List of Tour de France general classification winners

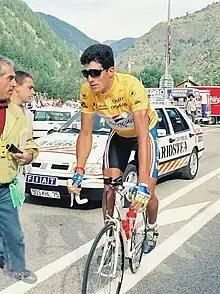
Miguel Induráin, winner of five consecutive GC Tour titles from 1991 to 1995.

The Tour de France is an annual road bicycle race held over 23 days in July. Established in 1903 by newspaper "L'Auto", the Tour is the best-known and most prestigious of cycling's three "Grand Tours"; the others are the Giro d'Italia and the Vuelta a España. The race usually covers approximately 3,500 kilometres (2,200 mi), passing through France and neighbouring countries such as Belgium. The race is broken into day-long stages. Individual finishing times for each stage are totalled to determine the overall winner at the end of the race. The course changes every year, but has finished in Paris every year except 2024, when it finished in Nice. Since 1975, it has finished along the Champs-Élysées.